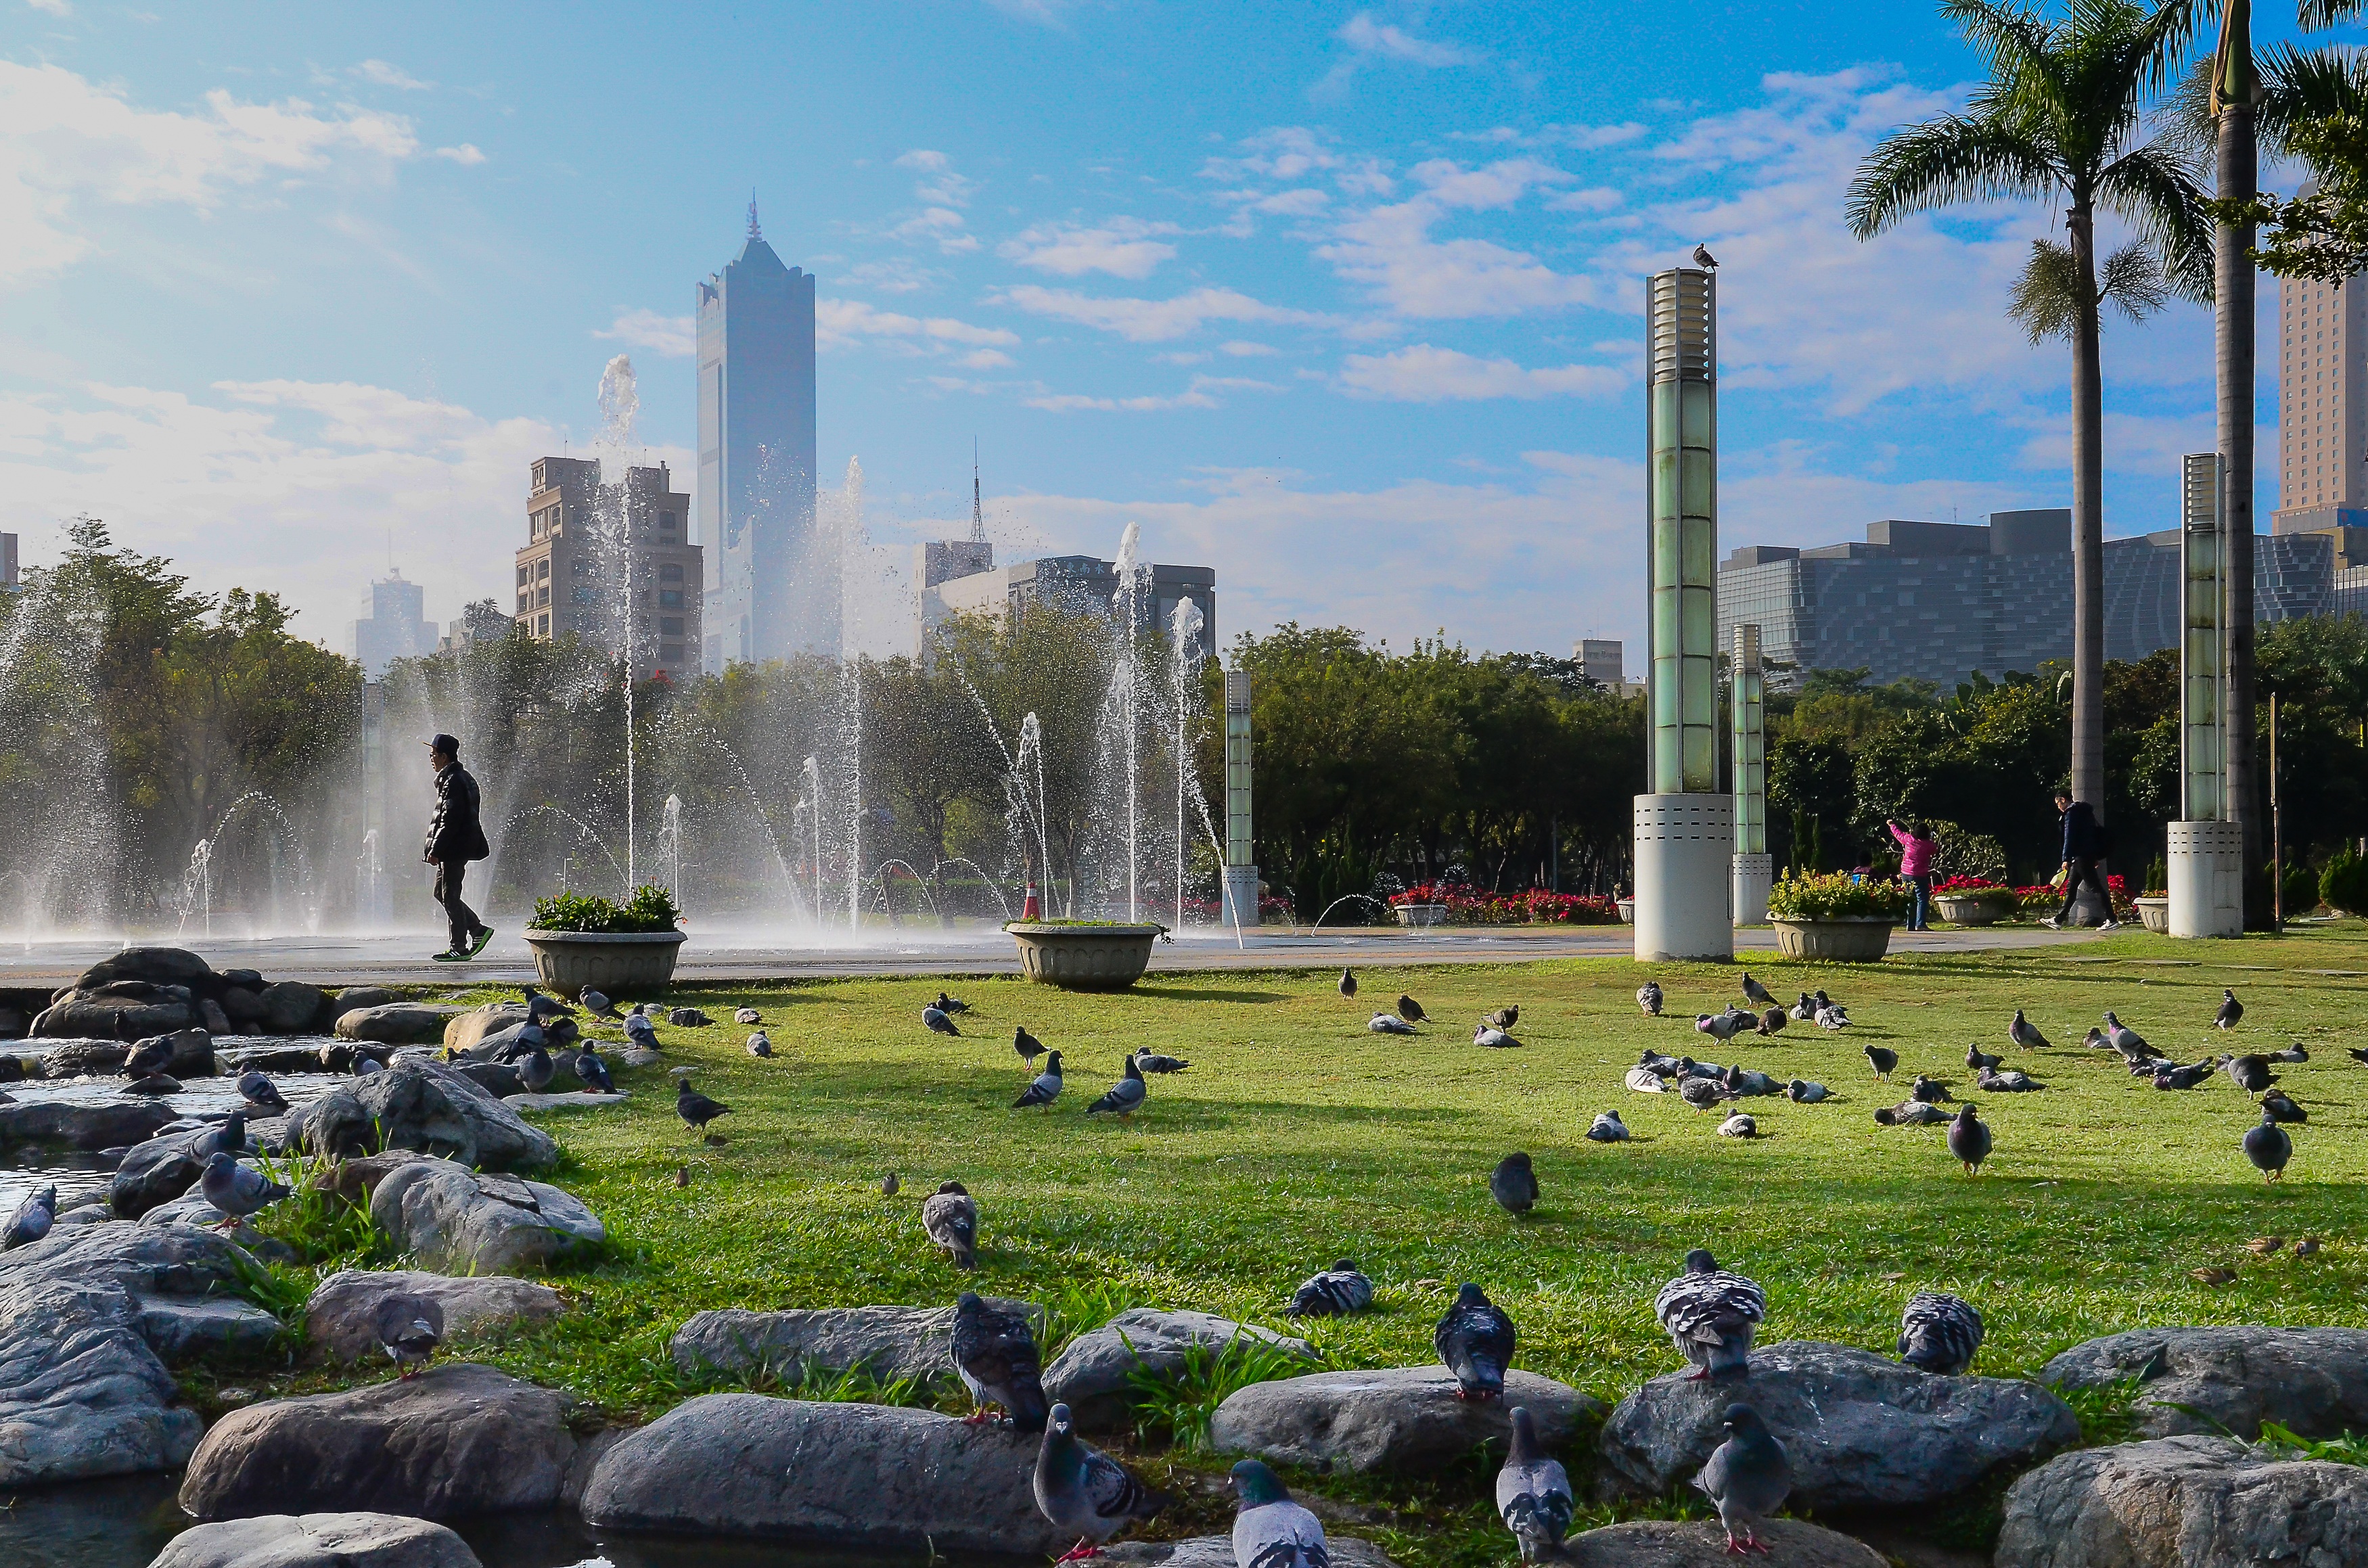
rock, city, monument, green, park, landmark, tourism, central park, memorial, pigeon, fountain, town square, water feature, kaohsiung